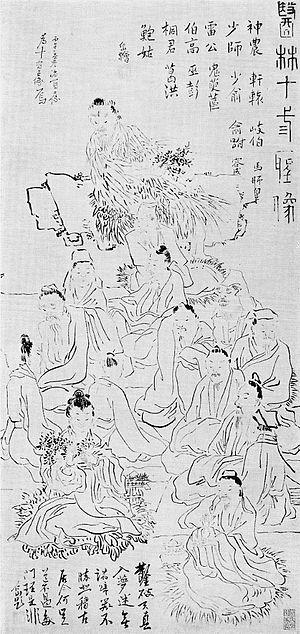
Les Treize Saints de la Médecine. Papier, 122x59cm, daté octobre 1846, signé. Sceau: rouge (unique occurrence de ce sceau). Un des beaux échantillons de la peinture de figures de Su Renshan, dans un style contrôlé, sur composition complexe
Su Renshan ou Sou Jen-Chan ou Su Jēn-Shan, surnom : Changchun, noms de pinceau : Jingfu, Qizu 七祖 Renshan, Changchun daoren, Lingnan Daojen, Shouzhuang, Daiyue, Qixia, Liuhuo et Aqing. Né en 1814, originaire de Xingtan, province du Guangdong, mort peut-être en 1849. XIXᵉ siècle. Peintre chinois.